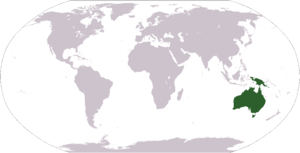
Australien (kontinent)
Et kort som viser kontinentet Australien
Australien er et kontinent i Oceanien som omfatter Australiens fastland, Ny-Guinea, Tasmanien og tilstødende øer, som alle ligger på samme kontinentalsokkel. Disse landmasser er adskilt af have som ligger over kontinentalsokkelen – Arafurahavet og Torres-strædet mellem Australien og Ny-Guinea, og Bass-strædet mellem Australiens fastland og Tasmanien.